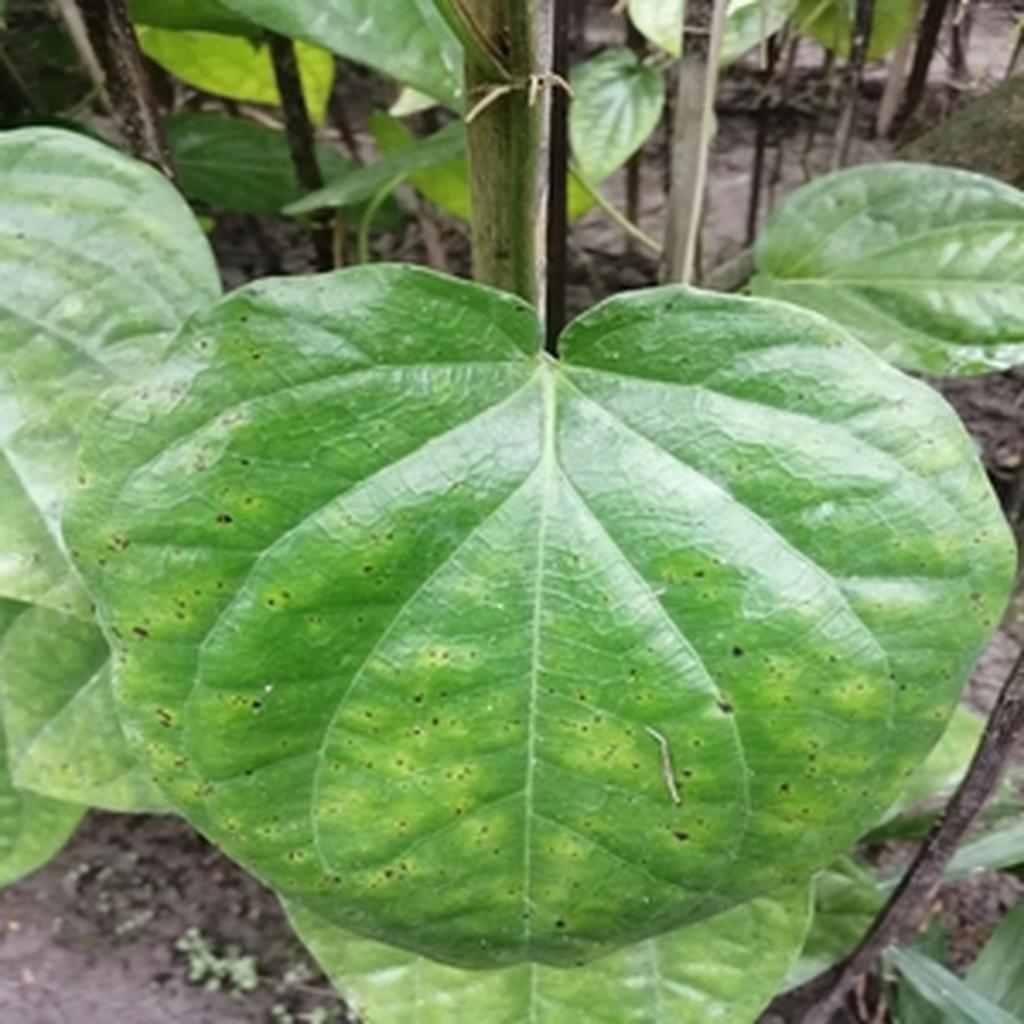
Label: Leaf_Spot